Octoban

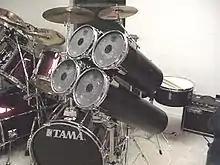
A cluster of four homemade octobans.

Octobans, also known as tube toms, are deep, small diameter, single-head tom-toms. Octobans were originally grouped in melodically-tuned sets of eight, hence the name, in reference to octave and from octo meaning "eight".